U&Gold

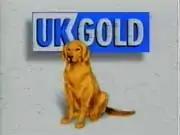
'Goldie' the UK Gold dog, used from 1992 to 1993

For the first few years, idents on UK Gold featured an animated golden retriever mascot named "Goldie" posing with the UK Gold logo.